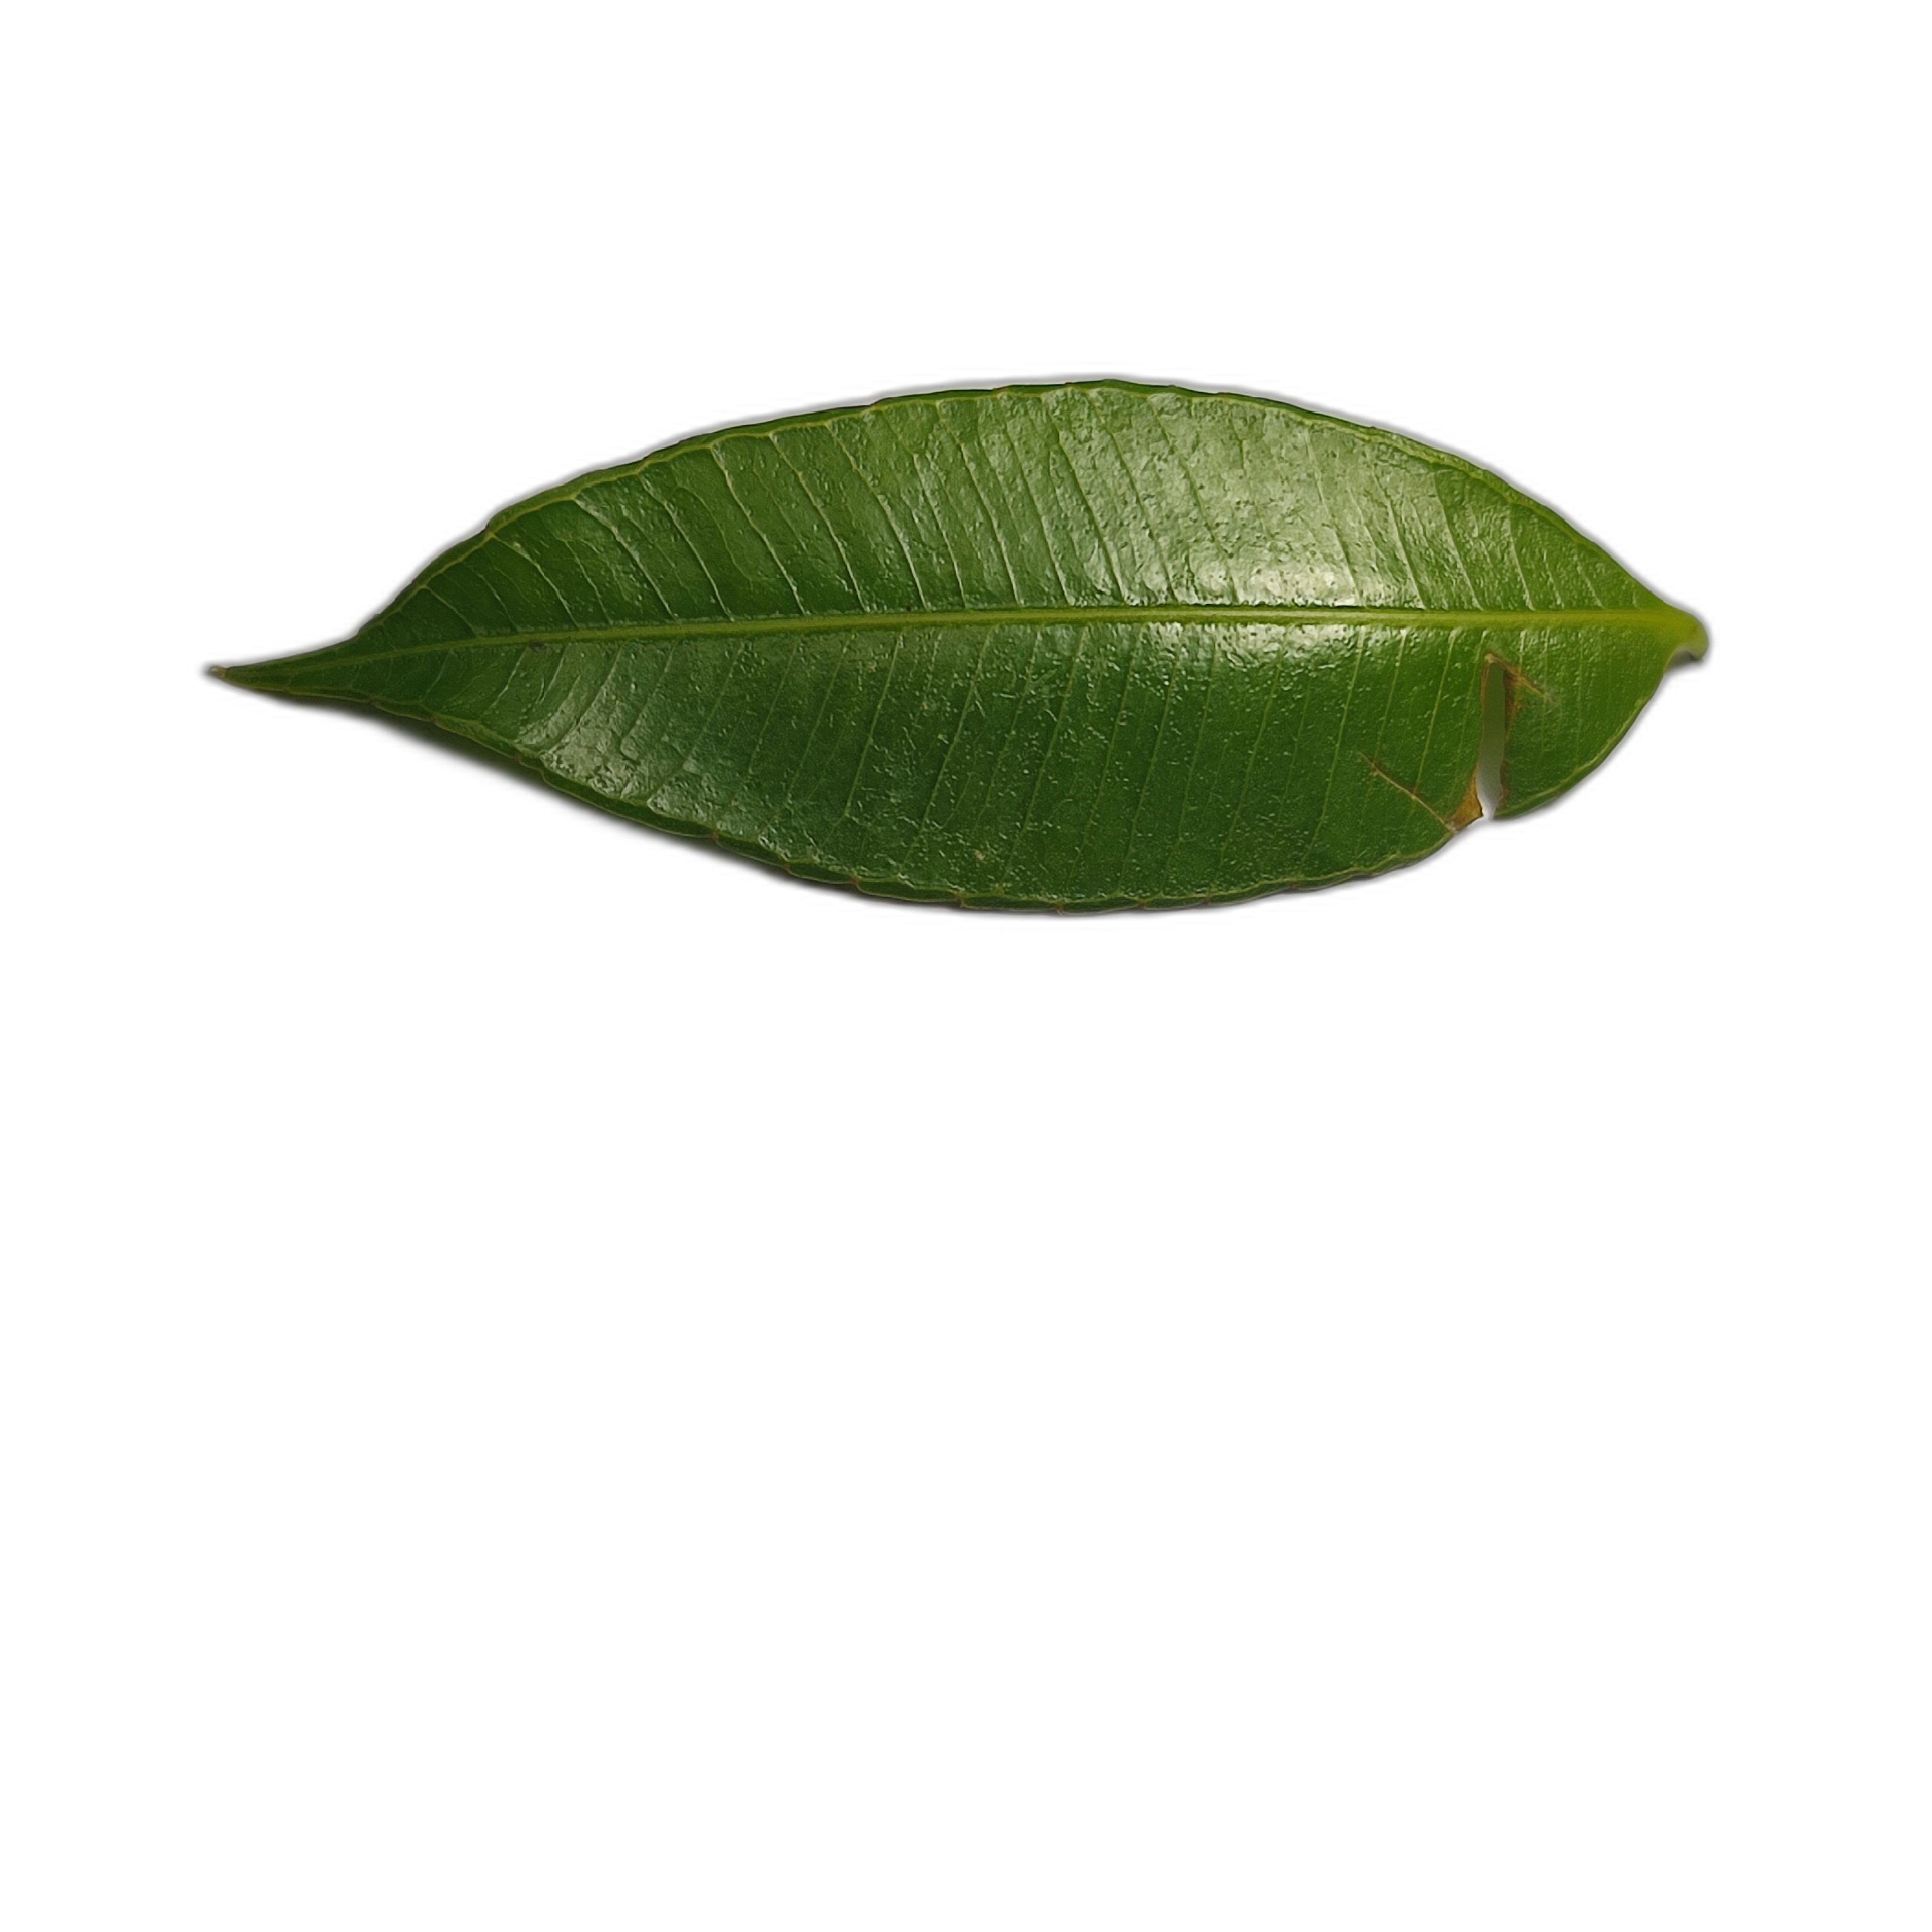
Label: healthy